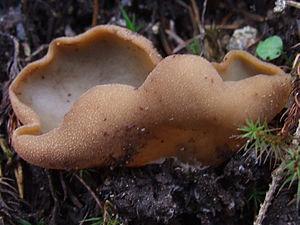
La Pézize baie est un champignon ascomycète de la famille des pézizacées.